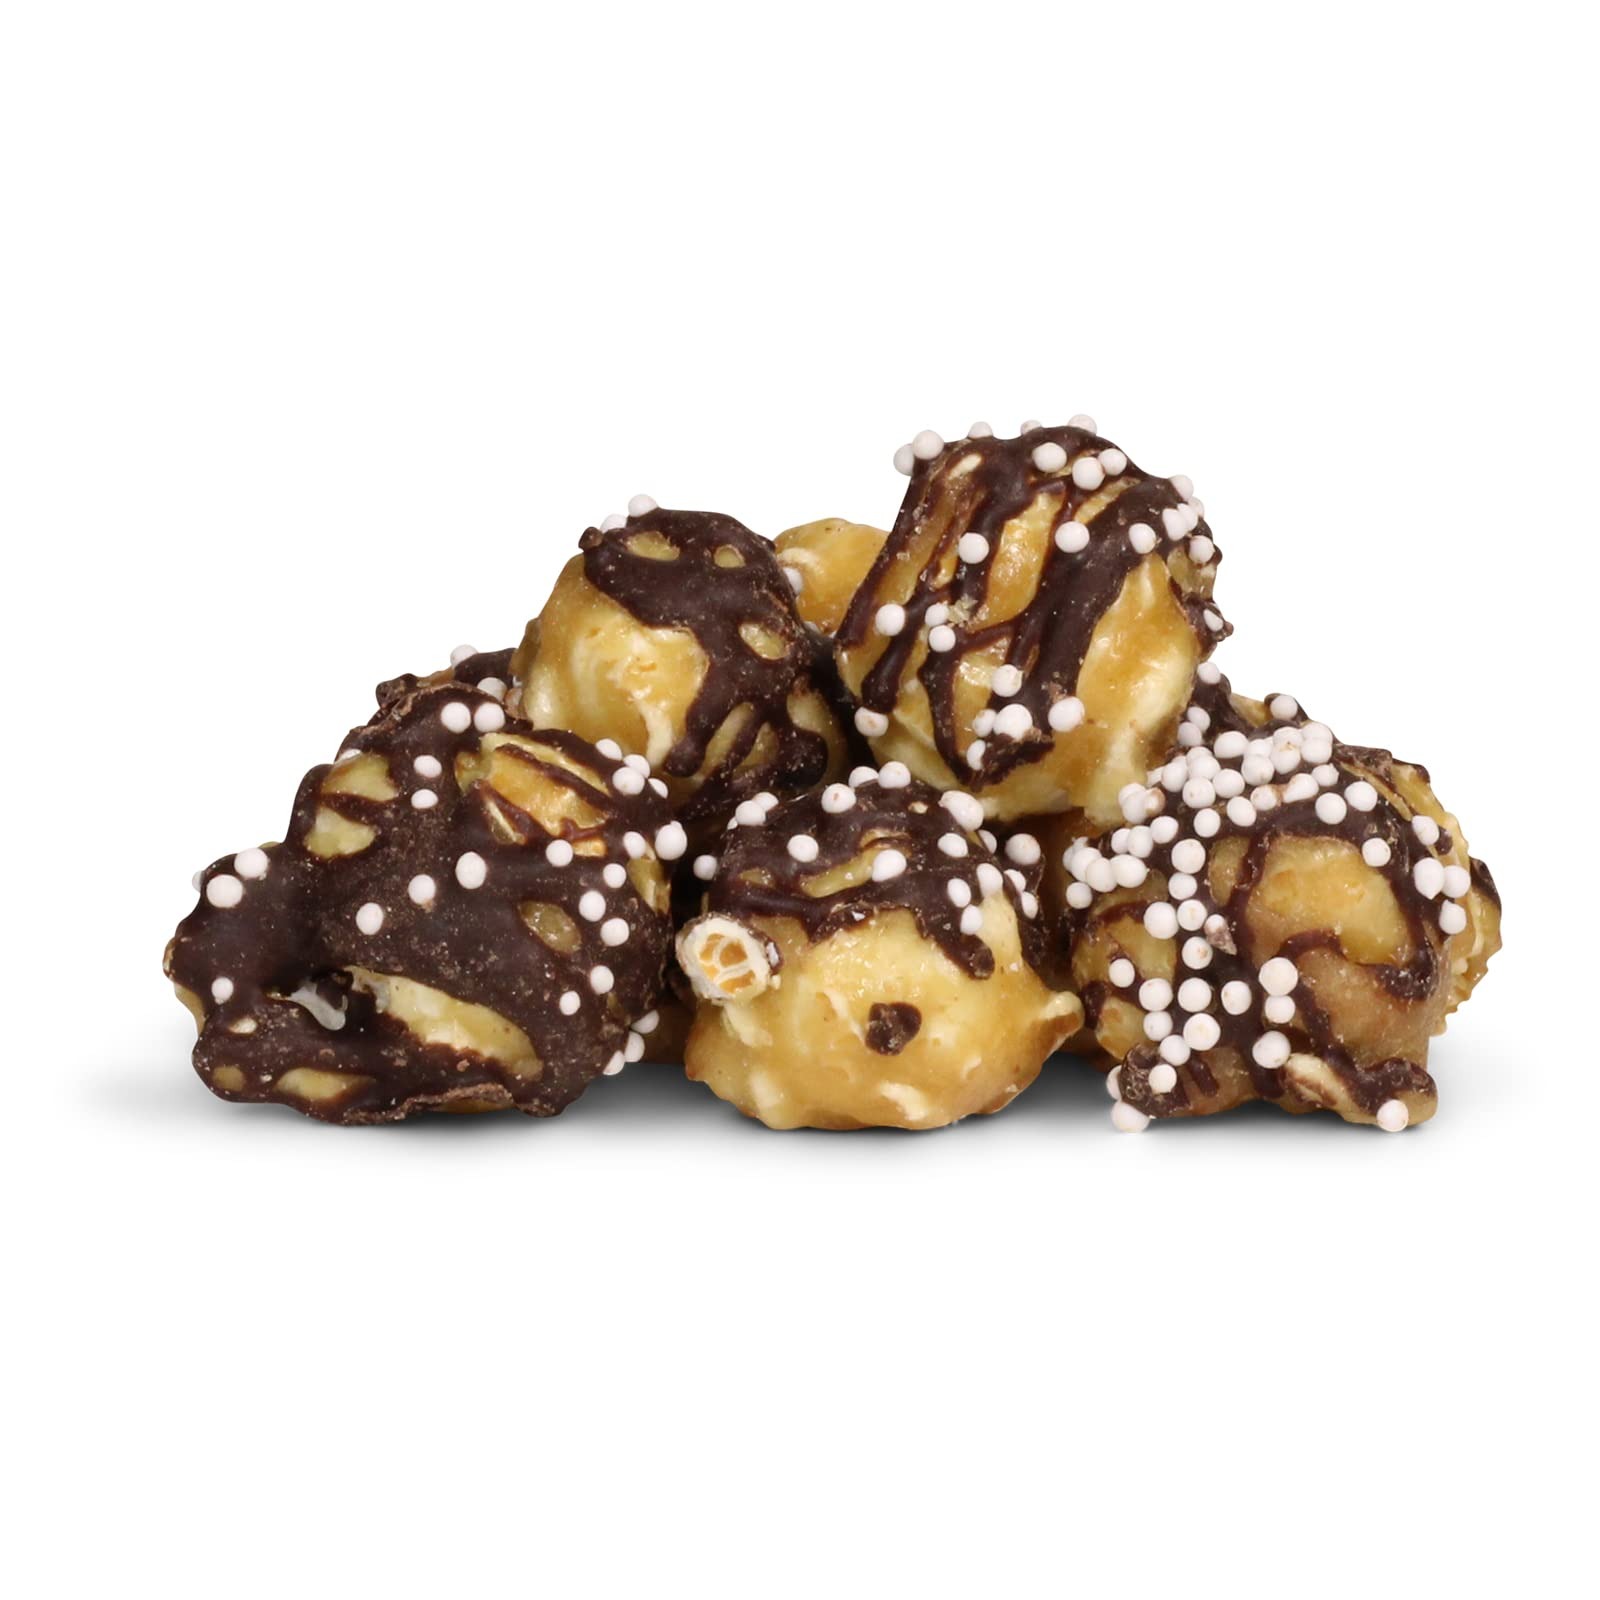
Item Name: Fun & Delish Caramel Chocolate Popcorn by Its Delish, 8 Oz Bulk Bag - Festive Caramel and Chocolate Sweet Crunchy Popcorn Topped with Sprinkles of White Nonpareils - Air popped, Vegan, Kosher
Bullet Point 1: 🍿 DELICIOUS GOURMET CARAMEL POPCORN – Try some delicious caramel flavored popcorn, oh so sweet and crunchy, perfect for daily snacking and midnight crave. - When sealed will stay fresh for over a month! YIELDS: Approx. 2 oz. per cup.
Bullet Point 2: 🍿 SNACKING, GIFTING, PARTYING – Our scrumptious fresh popcorn can serve every purpose in the candy aisle. These sweet crunch toffee snacks are deliciously sweet and crunchy snack, at the same time alongside will satisfy your inner cravings. Stock up today and enjoy!
Bullet Point 3: 🍿 FRESHLY POPPED POPCORN – Our caramelized candy style popcorn is diet-friendly to take care of your good health. Deliciously coated popcorn come with multiple advantages in terms of health and diet. Our gourmet popcorn is first air-popped, not oil or kettle cooked, bringing you a much healthier popped corn.
Bullet Point 4: 🍿 GREAT FOR SNACKING ON AND ALSO MAKES A GREAT GIFT – Crunchy Caramel Coated Popcorn are the best snacks for parties’ like: birthday party, holiday parties or other social or family events. These are healthy, rich, and tasty enough to lighten up your gathering and parties. Moreover, you can also have them as instant snacks in your office, college, school, and travel. A classic delight!
Bullet Point 5: 🍿 CERTIFIED KOSHER OU PARVE: Our caramel popcorn is vegan, non-dairy and proudly made in the USA. We value and care for our customers, and your well-being is our top priority. Expect nothing less when it comes to the freshness, flavor, and crunch of this popcorn. Order from the popcorn factory direct and taste the fun!
Product Description: <p><b> Gourmet Caramel Fun & Delish Popcorn with Dark Chocolate Drizzle Glaze, topped by sprinkles of white nonpareils by It's Delish, 8 Oz Bulk Bag</b></p> <p>Treat yourself or make your party a hit with our delicious gourmet caramel corn popcorn with dark chocolate drizzle glaze and topped by sprinkles of colorful nonpareils. Our gourmet popcorn is first air-popped, not oil or kettle cooked, bringing you a much healthier popped corn. They then get candy coated with our caramelized topping by our popcorn experts.</p> <p>Our caramel pop corn is kosher, gluten-free, vegan, non-dairy and proudly made in the USA. Stock up in bulk to have in the house for a late night snacking crave or keep at your office desk to munch on. They are fresh, sweet and crunchy. They will also make for festive great party favors or candy buffet sweet table at your next event, birthday parties, wedding and baby shower etc. Impress them with an eye-catching treat! Bon Apetit!</p> <p><b>About It's Delish!</b></p><p>It's Delish was established in 1992 and is located in North Hollywood, California. It's Delish is a food manufacturer and distributor who produces over 500 gourmet food products including popcorns, licorice, sour belts, taffies, caramels, Jordan almonds, chocolates, nuts, fruits, trail mixes, spices, and the spice blends. It's Delish also produces organics and all-natural products. We give you the opportunity to order from the factory direct!</p><p>It's Delish! prides itself on the four pillars that are at the foundation of everything we do.</p><p>Innovation Quality Value Service
Value: 1.0
Unit: Ounce

Price: 18.99